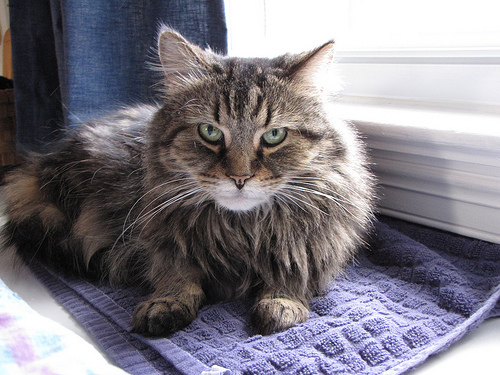
Animal: cat
Breed: Maine Coon